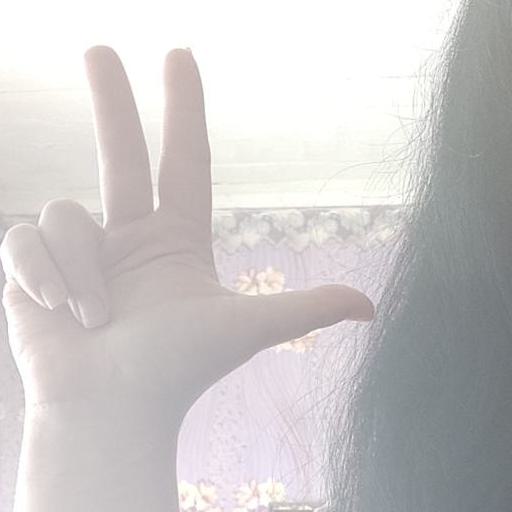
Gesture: three2